Kiautschou Governor's Hall

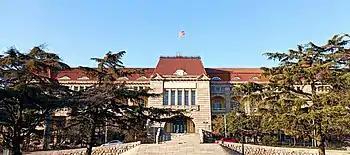
Kiautschou Governor's Hall in March 2021.

Kiautschou Governor's Hall is the former German colonial government building at Qingdao, China.